History of Newcastle upon Tyne

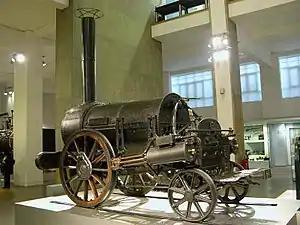
George Stephenson's "Rocket", built in Newcastle, now in the Science Museum, London

In 1849 a new bridge was built across the river at Newcastle. This was the High Level Bridge, designed by Robert Stephenson, and slightly up river from the existing bridge. The bridge was designed to carry road and rail traffic across the Tyne Gorge on two decks with rail traffic on the upper deck and road traffic on the lower. The new bridge meant that traffic could pass through Newcastle without having to negotiate the steep, narrow Side, as had been necessary for centuries. The bridge was opened by Queen Victoria, who one year later opened the new Central Station, designed by John Dobson. Trains were now able to cross the river, directly into the centre of Newcastle and carry on up to Scotland. The Army Riding School was also completed in 1849.